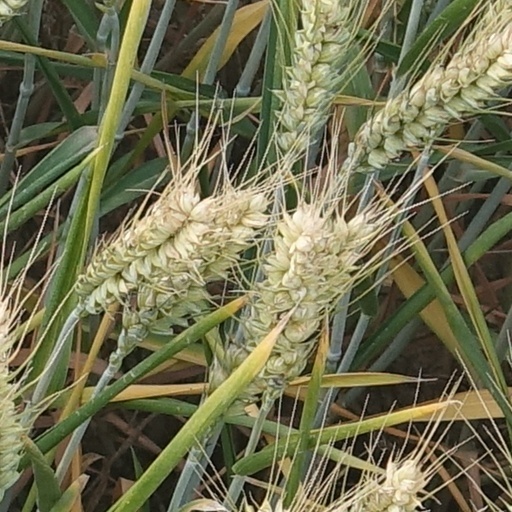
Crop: wheat